University of Redlands

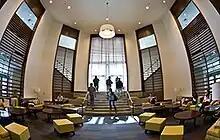
Naslund Study Lounge in Armacost Library

Students at the university study in one of several schools and centers: College of Arts & Sciences (including the Johnston Center for Integrative Studies, Conservatory of Music, and Center for Spatial Studies); School of Business (including the School of Continuing Studies); School of Education; and Graduate School of Theology.